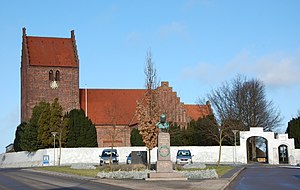
Nykøbing Sj. Kirke
Nykøbing Sjælland Kirke
Nykøbing Sjælland Kirke er sognekirken Nykøbing Sj Sogn i Nykøbing Sjælland, Roskilde Stift.